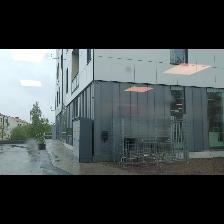
Label: NonHuman